KOPASKA

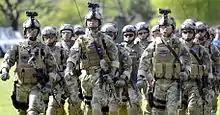
Kopaska special forces of the Indonesian Navy, equipped with M4 carbines

Kopaska use commercial scuba diver equipment. All personnel are also equipped with lightweight PRO-TEC helmets, Level III MICH helmets, and some of them wearing Airframe Helmets and by Crye Precision and FAST Helmets by OpsCore. They use close circuit, semi close circuit and open circuit aqualung equipment, a scooter or sub-skimmer craft for underwater mobility, and an Avon Sea Raider Rigid Inflatable Boat or Hull (By deflating the hull, a Sea Raider can also be used as a sub-skimmer craft). They also have X38 Combat Boat and Sea Shadow.